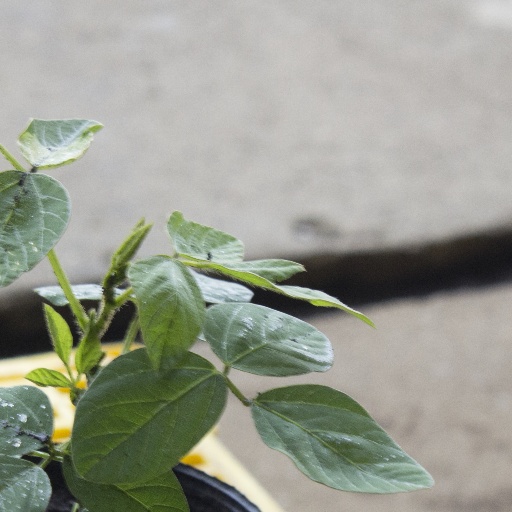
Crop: soybean